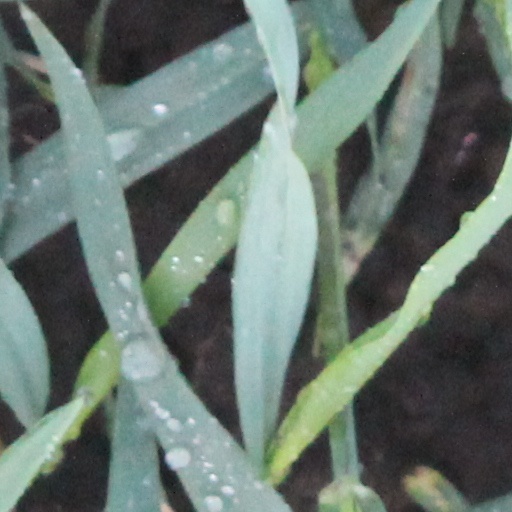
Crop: wheat